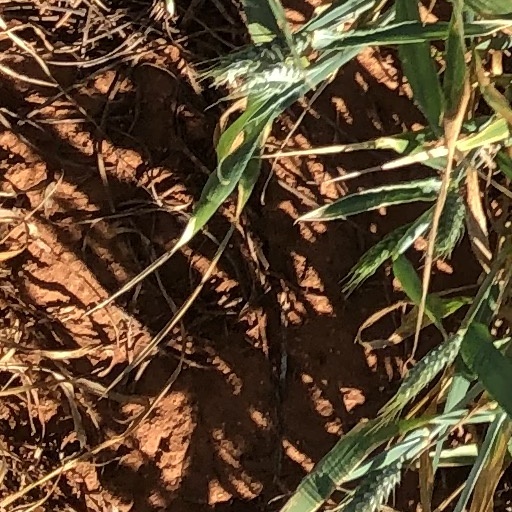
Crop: wheat